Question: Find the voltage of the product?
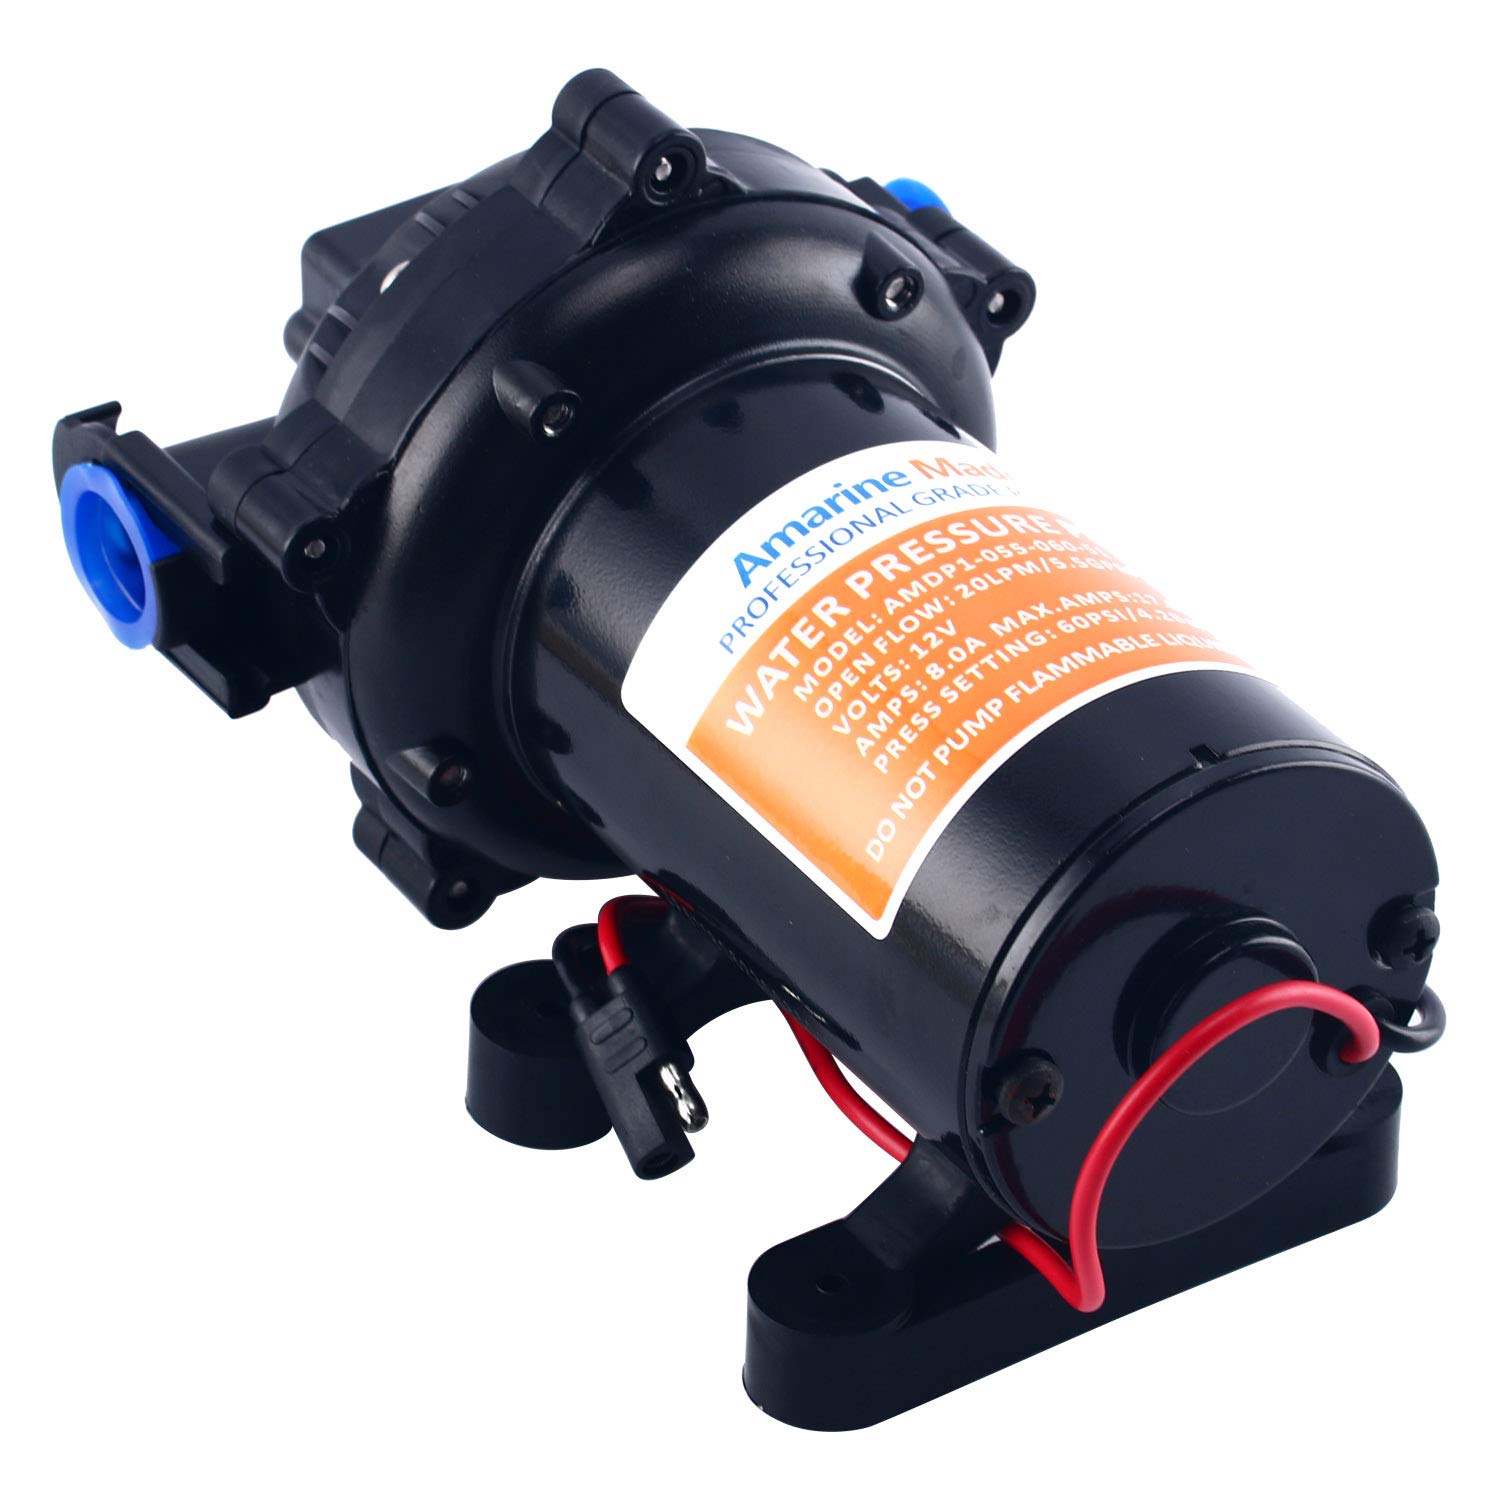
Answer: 12.0 volt